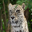
Label: leopard